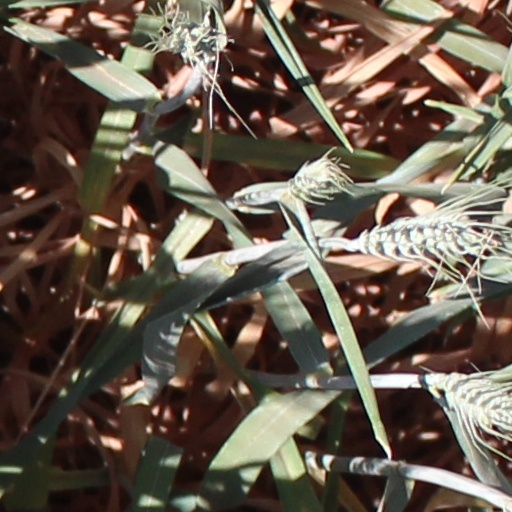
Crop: wheat